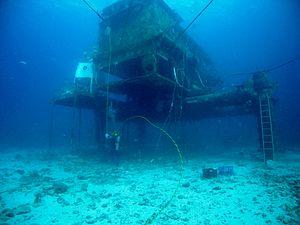
Une mission habitée vers un astéroïde est un des objectifs à long terme de l'astronautique. Les astéroïdes géocroiseurs seraient la cible d'une telle mission, en raison de leur proximité à la Terre.
NEEMO est le nom d'un programme de la NASA destiné à isoler des groupes de scientifiques dans un milieu clos dans le but d'étudier les comportements et réactions des personnes soumises à des conditions similaires à celles que rencontrerait un équipage d'un vaisseau spatial éloigné et isolé de la Terre au cours d'un long séjour. Depuis 2001, la NASA utilise l'Aquarius, un laboratoire habitable situé près de Key Largo en Floride, pour une série de missions d'une durée variant généralement entre 10 et 14 jours, avec des expériences dirigées par des astronautes et des employés de la NASA. Les membres d'équipage sont appelés des aquanautes car les sorties extravéhiculaires se font dans l'eau. La NOAA, qui rencontre de grandes difficultés budgétaires pour assurer le remplacement de ses satellites météorologiques, a vendu le laboratoire Aquarius fin 2012, après la mission NEEMO 16. L'équipement a été racheté par la Florida International University. Après une remise en route en 2013 lors de SEATEST II, de nouvelles missions NEEMO ont été effectuées à partir de 2014.